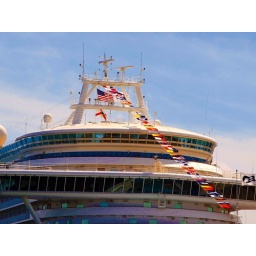
The flags are flying in preparation for their Sunday evening sail